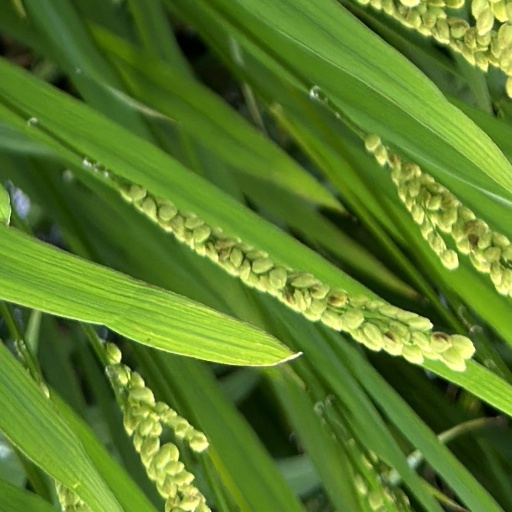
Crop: rice